Constantin Brâncuși

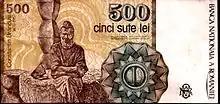
Constantin Brâncuși on the 500 Lei Romanian banknote (1991–1992 issue)

In 1920, he developed a notorious reputation with the entry of "Princess X" in the Salon. The phallic appearance of this large, gleaming bronze piece scandalized the Salon and, despite Brâncuși's explanation that it was simply meant to represent the essence of womanhood, it was removed from the exhibition. "Princess X" was revealed to be Princess Marie Bonaparte, direct descendant of the younger brother of Napoleon Bonaparte. The sculpture has been interpreted by some as symbolizing her obsession with the penis and her lifelong quest to achieve vaginal orgasm, with the help of Sigmund Freud.